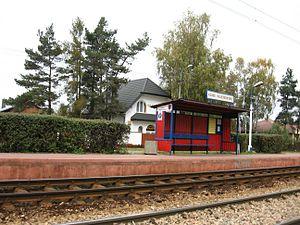
Kanie est un village polonais de la gmina de Brwinów dans la powiat de Pruszków de la voïvodie de Mazovie dans le centre-est de la Pologne.